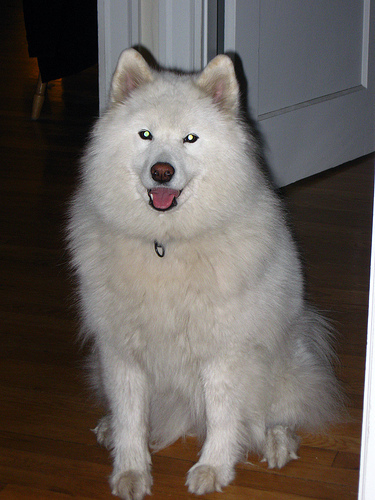
Animal: dog
Breed: samoyed